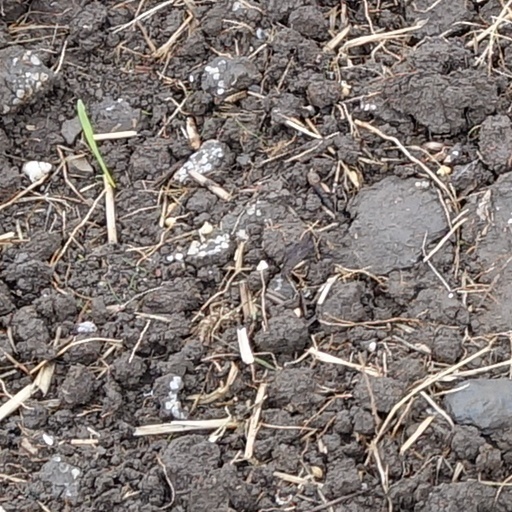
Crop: wheat